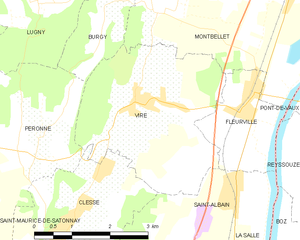
Carte des communes françaises